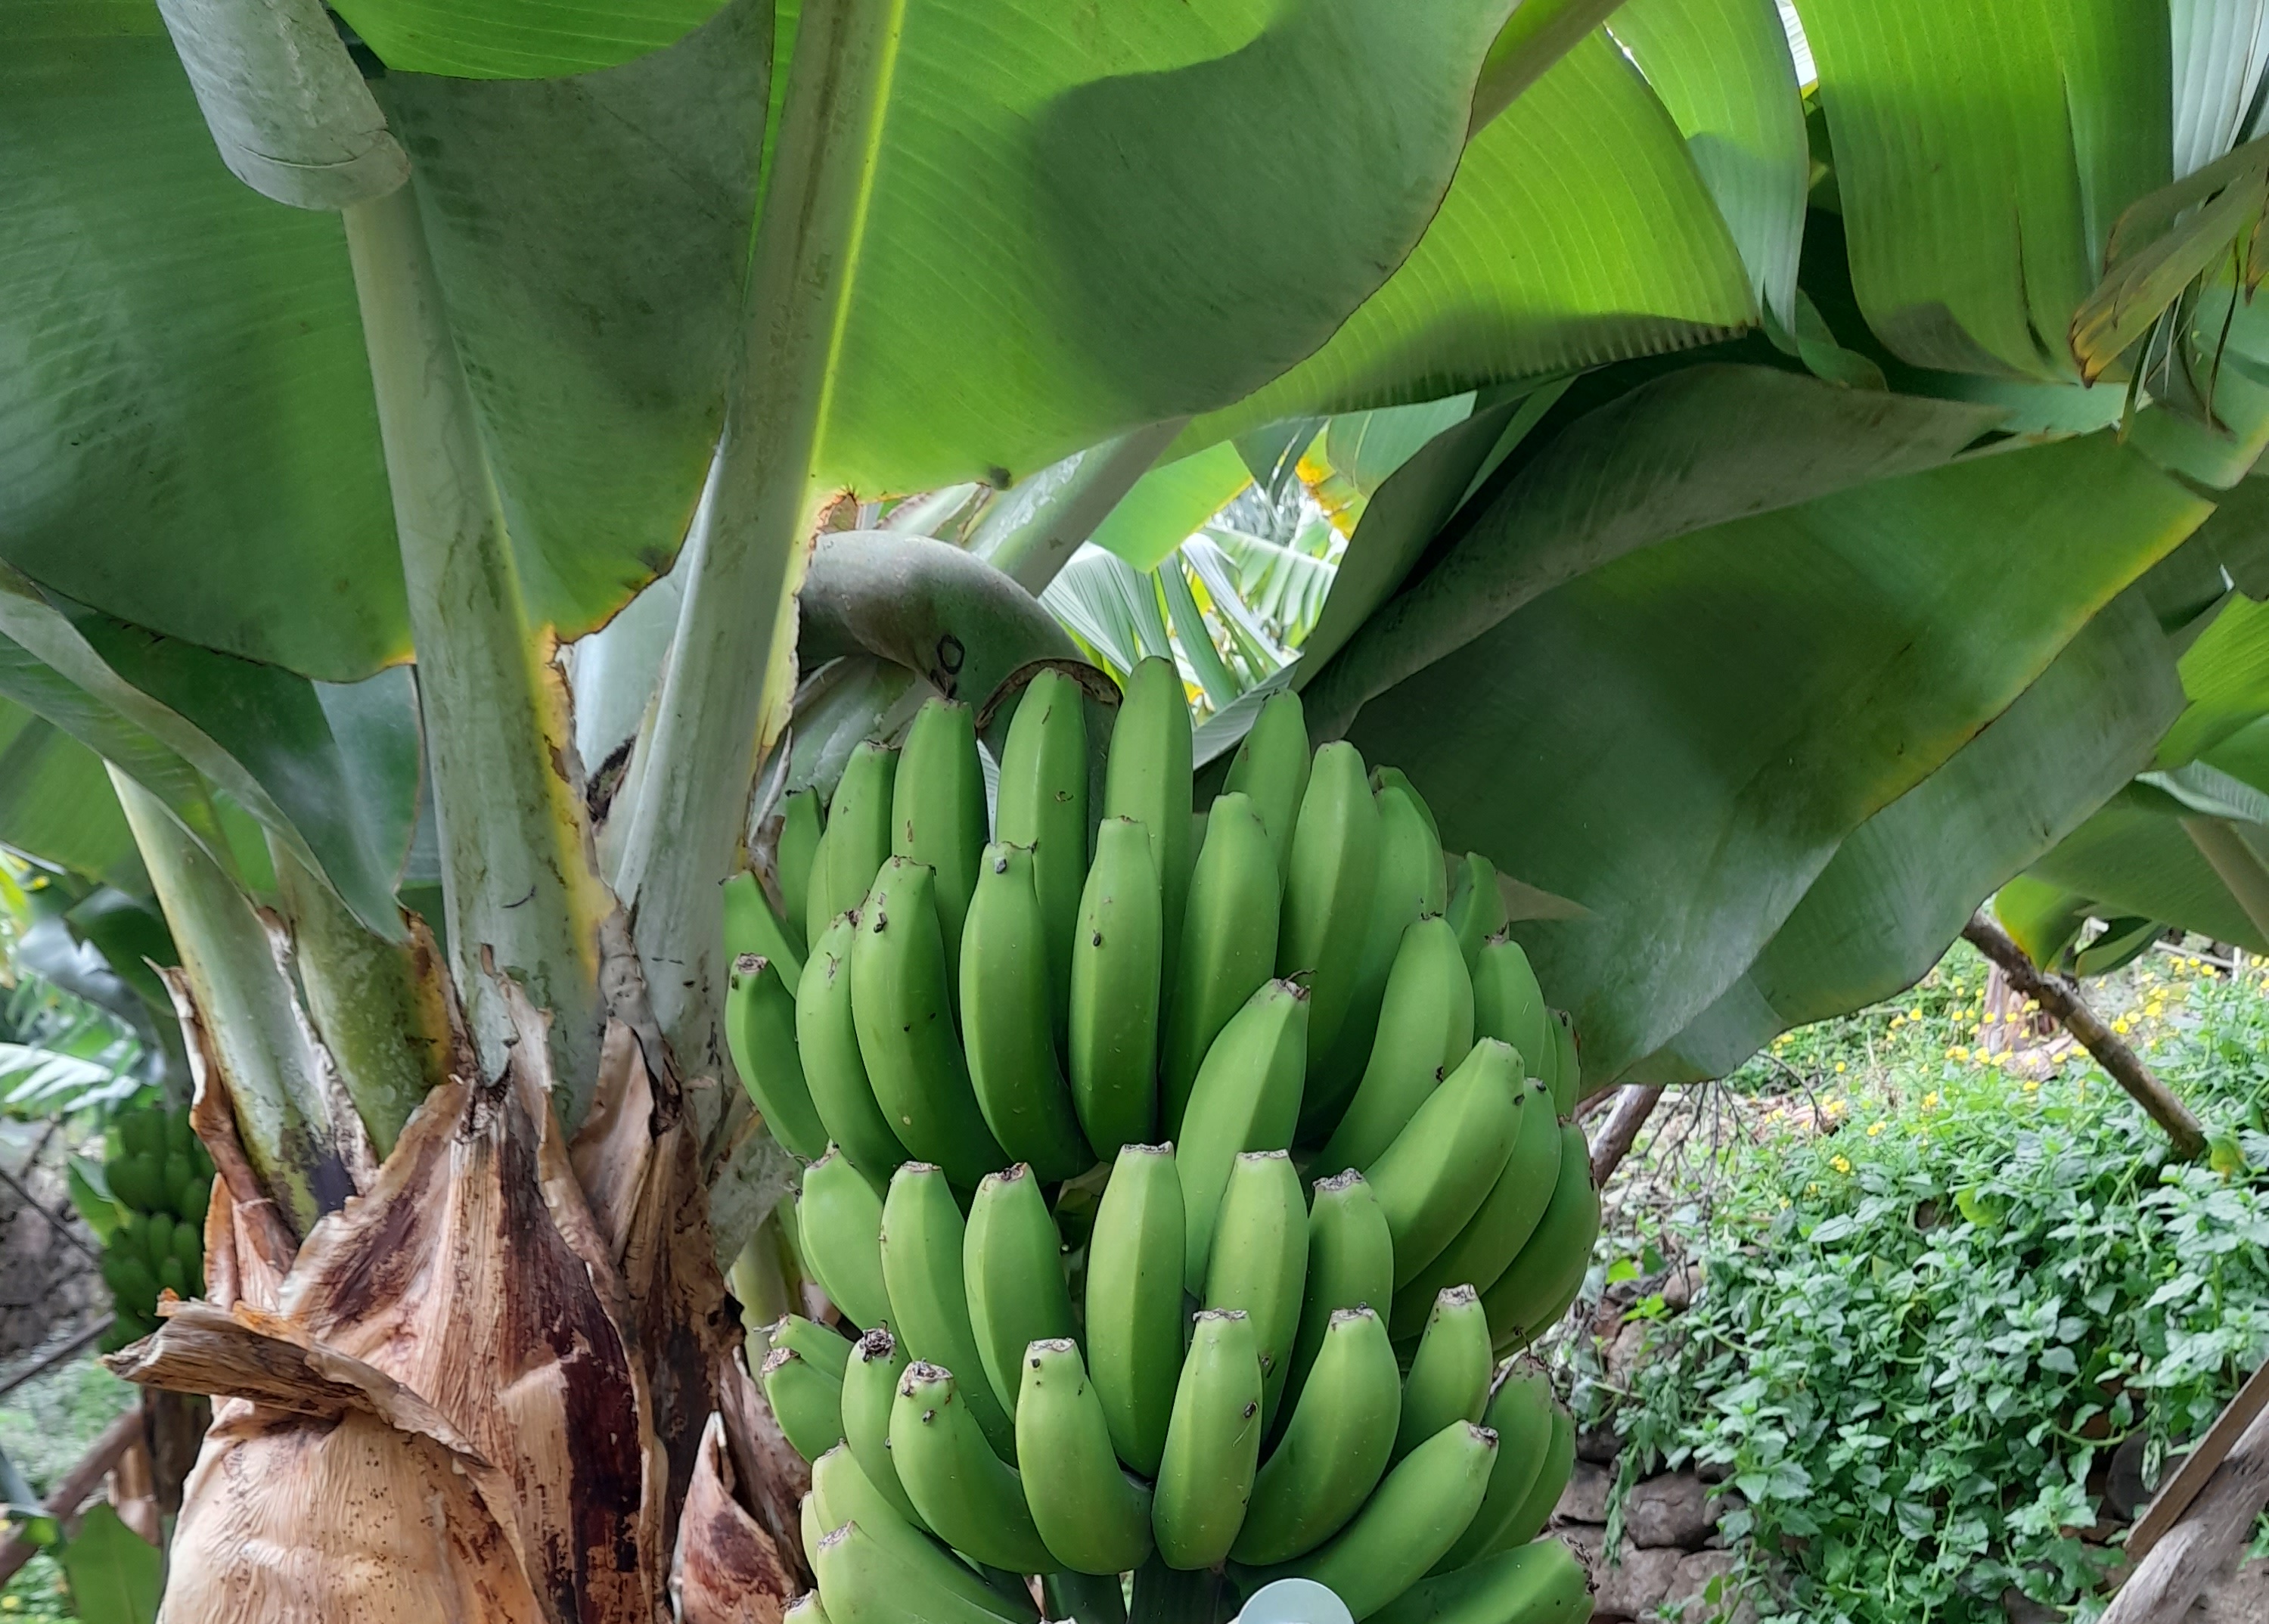
Label: Keep